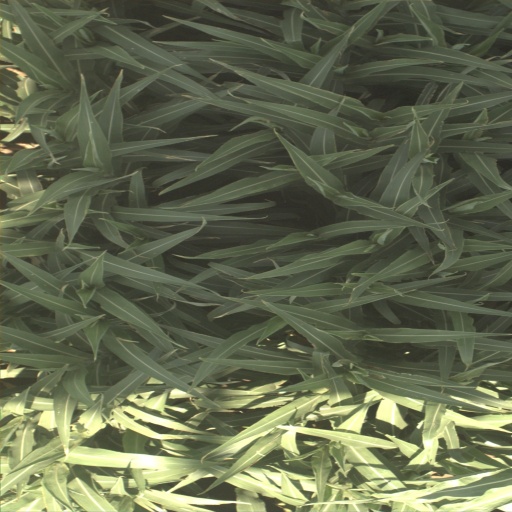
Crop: sorghum